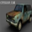
Label: automobile